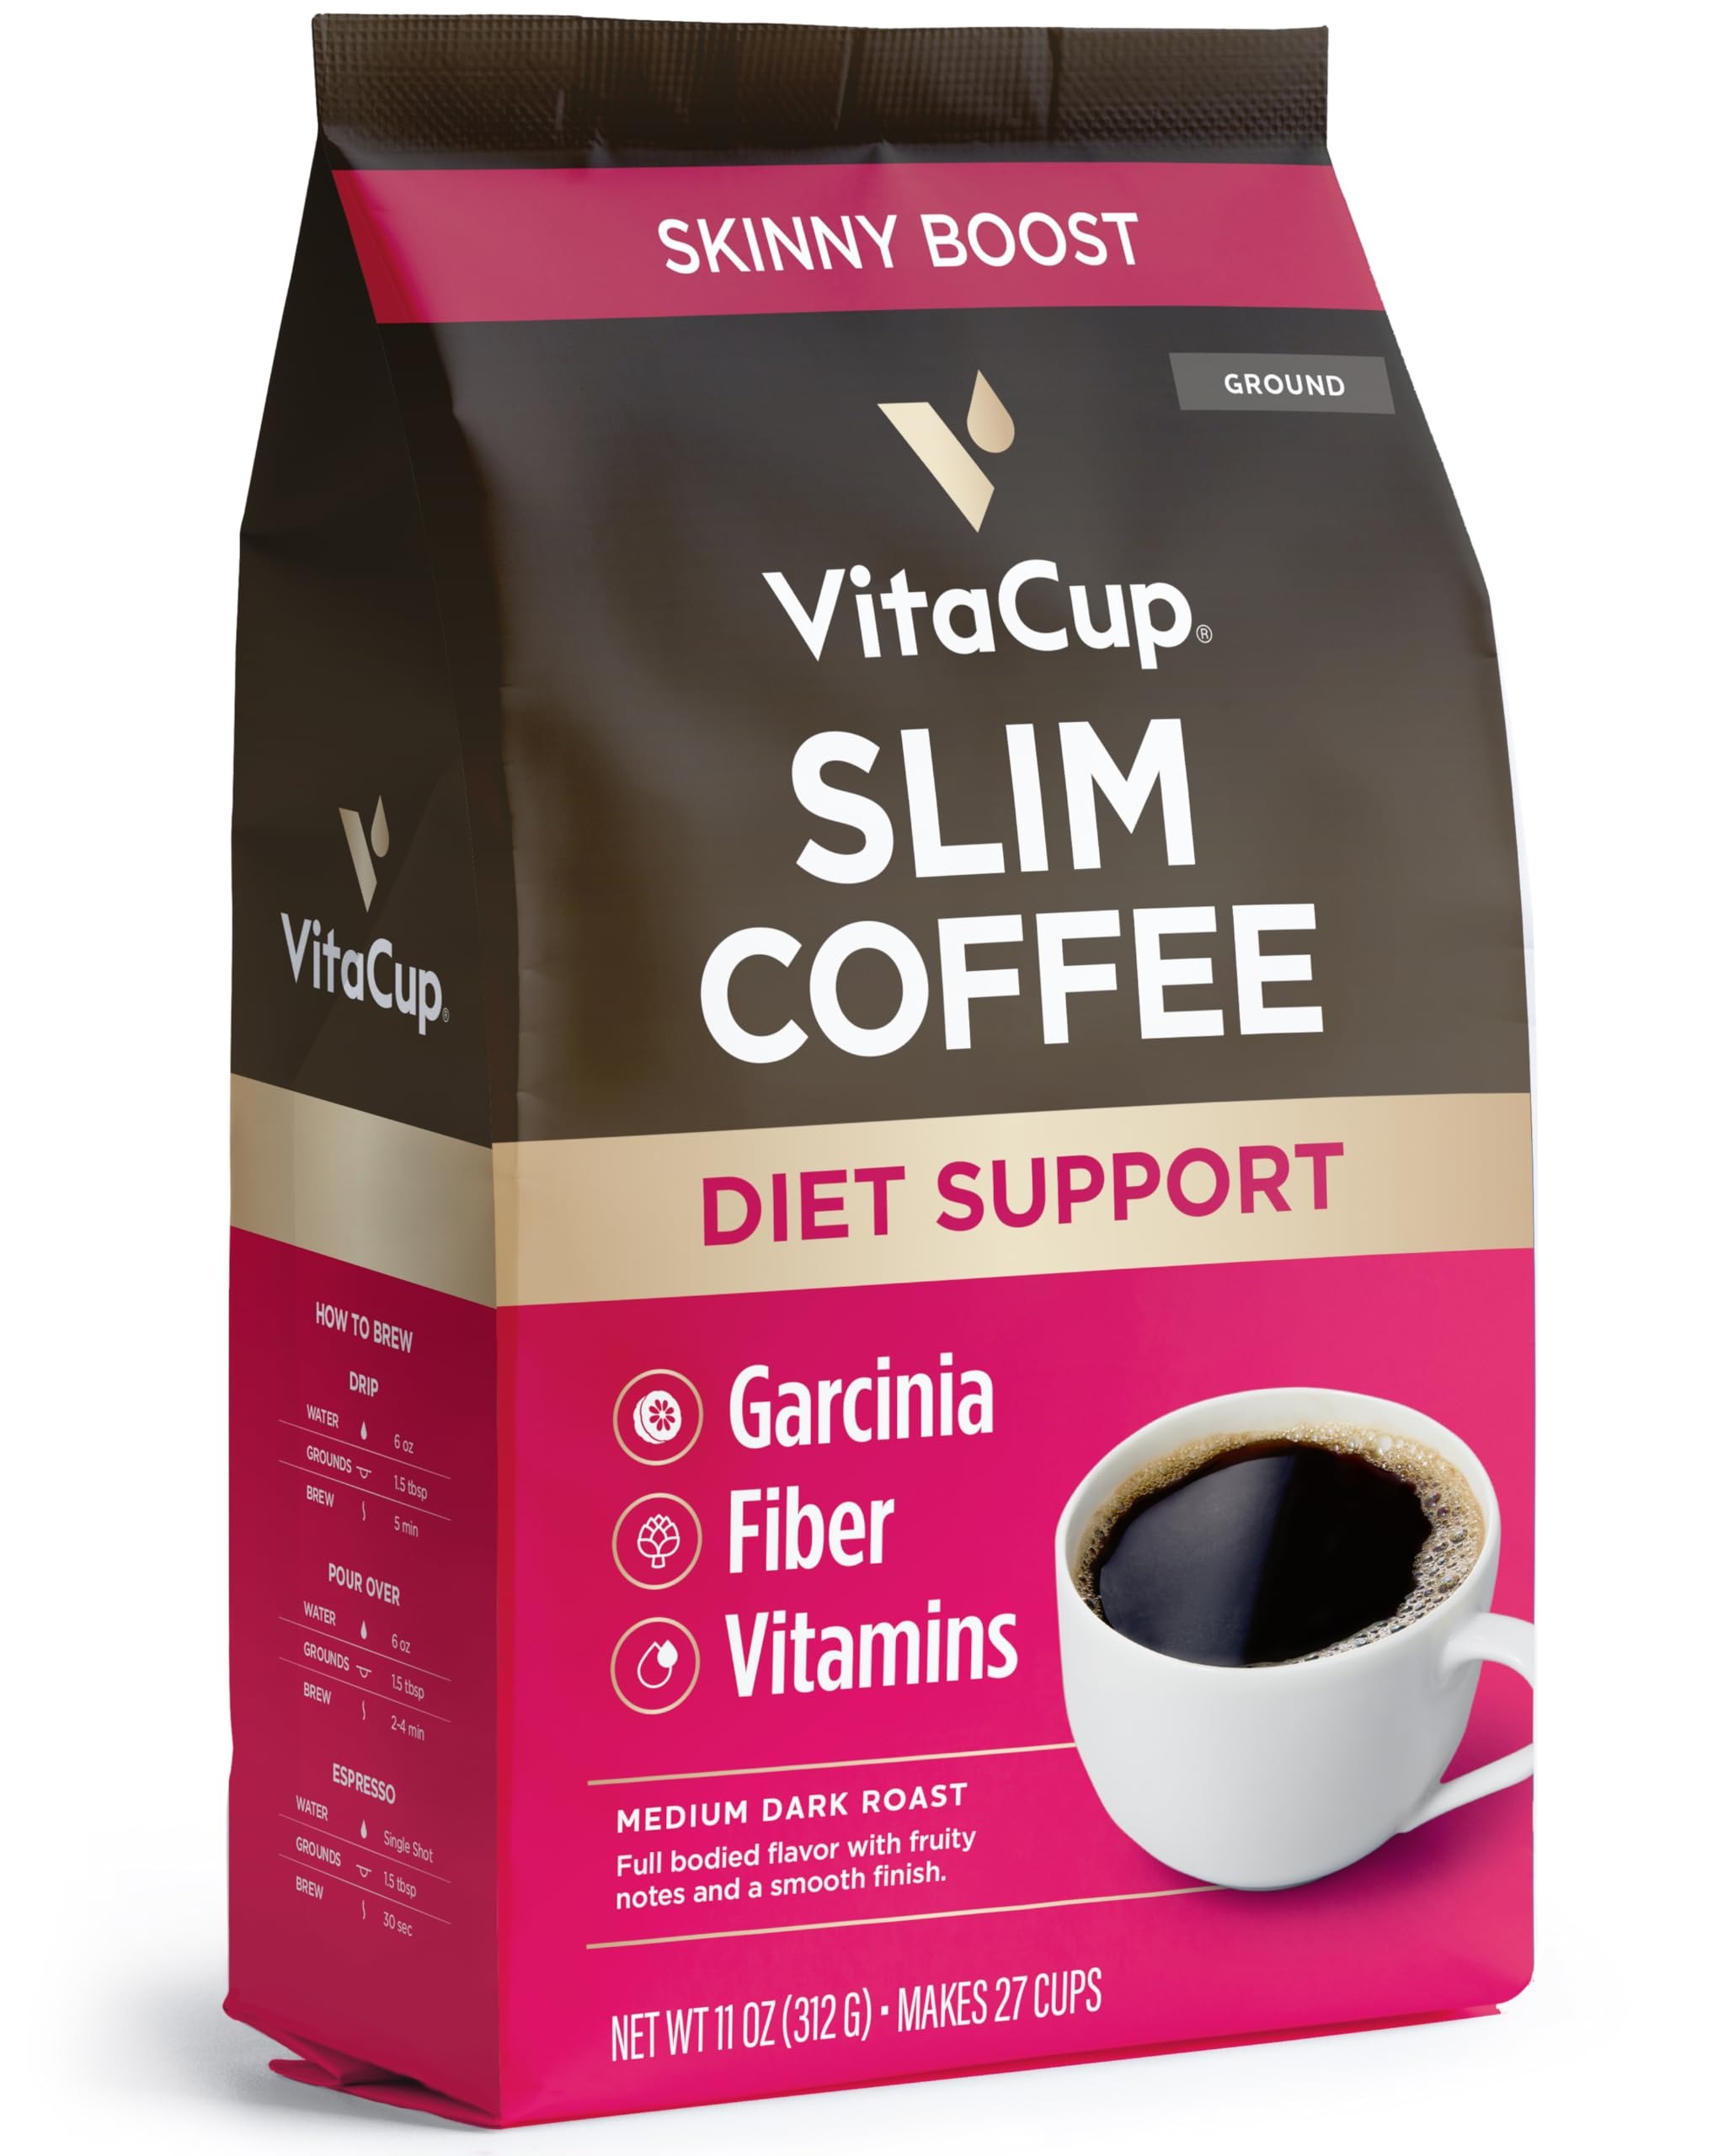
Item Name: VitaCup Slim Ground Coffee, Diet Support with Ginseng, Garcinia, B Vitamins, Medium Dark Roast, Bold and Smooth,100% Arabica Specialty Coffee Grounds, 11oz
Bullet Point 1: DIET SUPPORT: Support your diet with Slim ground coffee, the fastest way to get delicious gourmet brew cup of hot coffee. Pair our Slim Coffee with an active lifestyle & healthy diet for ultimate wellness goals. Slim Coffee is the ideal choice for diet ground coffee.
Bullet Point 2: SUPERFOODS: Get support from Garcinia Cambogia that contains hydroxycitric acid, & Panax ginseng, a widely adored herbal root cultivated in Asian regions, is infused for antioxidants and is also an adaptogen herb to be reckoned with.
Bullet Point 3: QUALITY YOU CAN TASTE: Slim Coffee has an unmatched quality and flavor. Made with gourmet 100% Arabica beans that are sourced from small farms in Brazil and Colombia. Expect the best in quality and flavor when you sip on VitaCup Slim ground coffee!
Bullet Point 4: VITAMIN COFFEE: Slim Brew Coffee contains essential Vitamins B1, B5, B6, B9, and B12 giving your body the nutrients it craves.
Bullet Point 5: EASY TO BREW: Each bag contains gourmet slimming coffee grounds. Compatible with all drip coffee brewers, French press, electric coffee pots, reusable K-cups, cold brew & iced coffee makers.
Product Description: VitaCup Slim Ground Coffee Start your day with VitaCup Slim Ground Coffee, a premium blend crafted for those looking to support their wellness goals while enjoying a delicious cup. Made with 100% Arabica beans, this medium-dark roast delivers a rich, full-bodied flavor with fruity notes and a smooth finish. Infused with Garcinia Cambogia, dietary fiber, and essential B vitamins, it’s more than just coffee—it’s a smarter way to fuel your daily routine. This unique blend combines high-quality coffee with superfood ingredients to support digestion, metabolism, and overall well-being. Garcinia Cambogia is known for its natural properties, while fiber helps promote a balanced gut. The added B vitamins play a key role in energy production, giving you a steady boost without extra sugars or additives. Why You’ll Love It: Wellness-Focused Blend – Infused with Garcinia, fiber, and B vitamins for daily support. Smooth, Flavorful Roast – Full-bodied Arabica coffee with fruity notes and a clean finish. Versatile & Easy to Brew – Works in a drip brewer, French press, pour-over, or espresso machine. Brew VitaCup Slim Ground Coffee your way and enjoy a delicious, nutrient-packed cup whenever you need it. Whether you’re kickstarting your morning or staying energized throughout the day, this thoughtfully crafted blend makes it easy to enjoy great coffee with added benefits.
Value: 11.0
Unit: Ounce

Price: 19.45